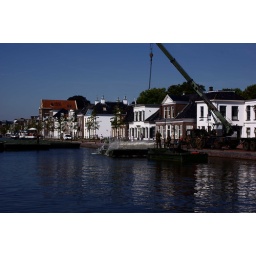
voorbereiding door de genie van de landmacht om een ponton te plaatsen op de vaart in Assen.dit vanwege de start van de Vuelta 2009